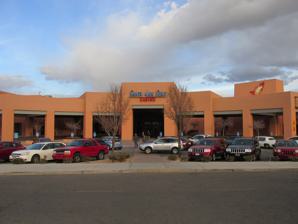
Building: Santa Ana Star Casino Hotel
Country: United States of America
Year built: 1993
Casino in New Mexico, United States Santa Ana Star Casino Hotel Location 54 Jemez Canyon Dam Road Santa Ana Pueblo, New Mexico Opening date 1993 No. of rooms 204 Total gaming space 109,000 sq ft (10,100 m 2 ) Casino type Land-based Owner Pueblo of Santa Ana Renovated in 1998, 2000, 2017, 2018 Coordinates 35°19′43.7″N 106°33′56.0″W / 35.328806°N 106.565556°W / 35.328806; -106.565556 Website https://www.santaanastar.com/ Santa Ana Star Casino Hotel is a Native American casino on the Pueblo of Santa Ana in Bernalillo, New Mexico . The casino is located 10 miles (16 km) North of Albuquerque , and right next to Rio Rancho . at 54 Jemez Canyon Dam Road, Santa Ana Pueblo, NM 87004 in Sandoval County , at 35°20'44" North, 106°31'24" West (35.345446, -106.523309). History Santa Ana Star Casino Hotel was founded by the Tamaya at the Pueblo of Santa Ana and opened in 1993 co-located with its retail smoke shop. The Pueblo, named Tamaya in the native language, is located on 73,000 acres (295 km²) of reservation land in the Rio Grande Valley. The casino purchased naming rights to the Santa Ana Star Center in a five-year, $2.5 million deal signed in July 2006. Santa Ana Star Casino purchased. Santa Ana Star Casino has partnerships with other nearby businesses owned or located on the pueblo. These include the Twin Warriors Golf Club and Santa Ana Golf Club, Hyatt Regency Tamaya resort,  Warrior 66 Fuel gas station and convenience store, and the Santa Ana Garden Center. Expansion In 1998 they added several slots, and in 2000 they added a thousand more. In 2017 they added hotel rooms, a swimming pool , and The Stage at the Star. On July 4, 2018, they opened Mesa Grille, The Feast Buffet, Cantina Rio, Lounge 54, Starlight Bar & Grill, and Juniper Steakhouse. Facilities Gaming Santa Ana Star Casino Hotel has 109,000 square feet (10,100 m 2 ) of gaming space devoted to both slot machines and table games. The casino has 1,475 slot machines, and 20 table games including blackjack, roulette, pai gow, 4-card poker, Let It Ride, craps and live poker. Santa Ana Star Casino Hotel’s loyalty program is The Star Rewards Players Club. Restaurants Santa Ana Star Casino Hotel has five restaurants: Mesa Grille, The Feast Buffet, Cantina Rio, Lounge 54, Starlight Bar & Grill, and Juniper Steakhouse opening previously mentioned: July 4, 2018. The Stage Santa Ana Star Casino hosts live comedy and EDM DJ Events in its in-house Nightclub: The Stage at The Star. Bowling The pro shop at Starlight Bowling Center is managed by DeeRonn Booker , winner of the 2024 USBC Masters bowling tournament. Recognition and awards 2008, 2009: New Mexico’s Top Ten Best Places to Work, New Mexico Business Weekly. 2013, 2014, 2015, 2016, 2017, 2018: Albuquerque's top 5 Top Workplaces, Albuquerque Journal See also List of casinos in New Mexico References